Camp Crane

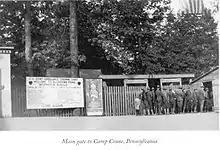
Main entrance to Camp Crane, converted from the Allentown Fairgrounds main gate, located at the northwest corner of 17th and Chew Street in Allentown, Pennsylvania

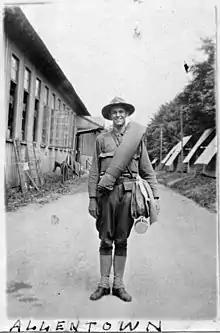
A fresh arrival at Camp Crane, 1917

When the United States entered World War I, the status of American volunteers in Europe became uncertain because they now had a U.S. military obligation to fulfill. France, fearing the loss of ambulance volunteers, requested that the United States ensure the uninterrupted continuation of the vital service. U.S. leaders thus agreed to incorporate American volunteer ambulance units into the American Army and to continue their service at the front with the French.